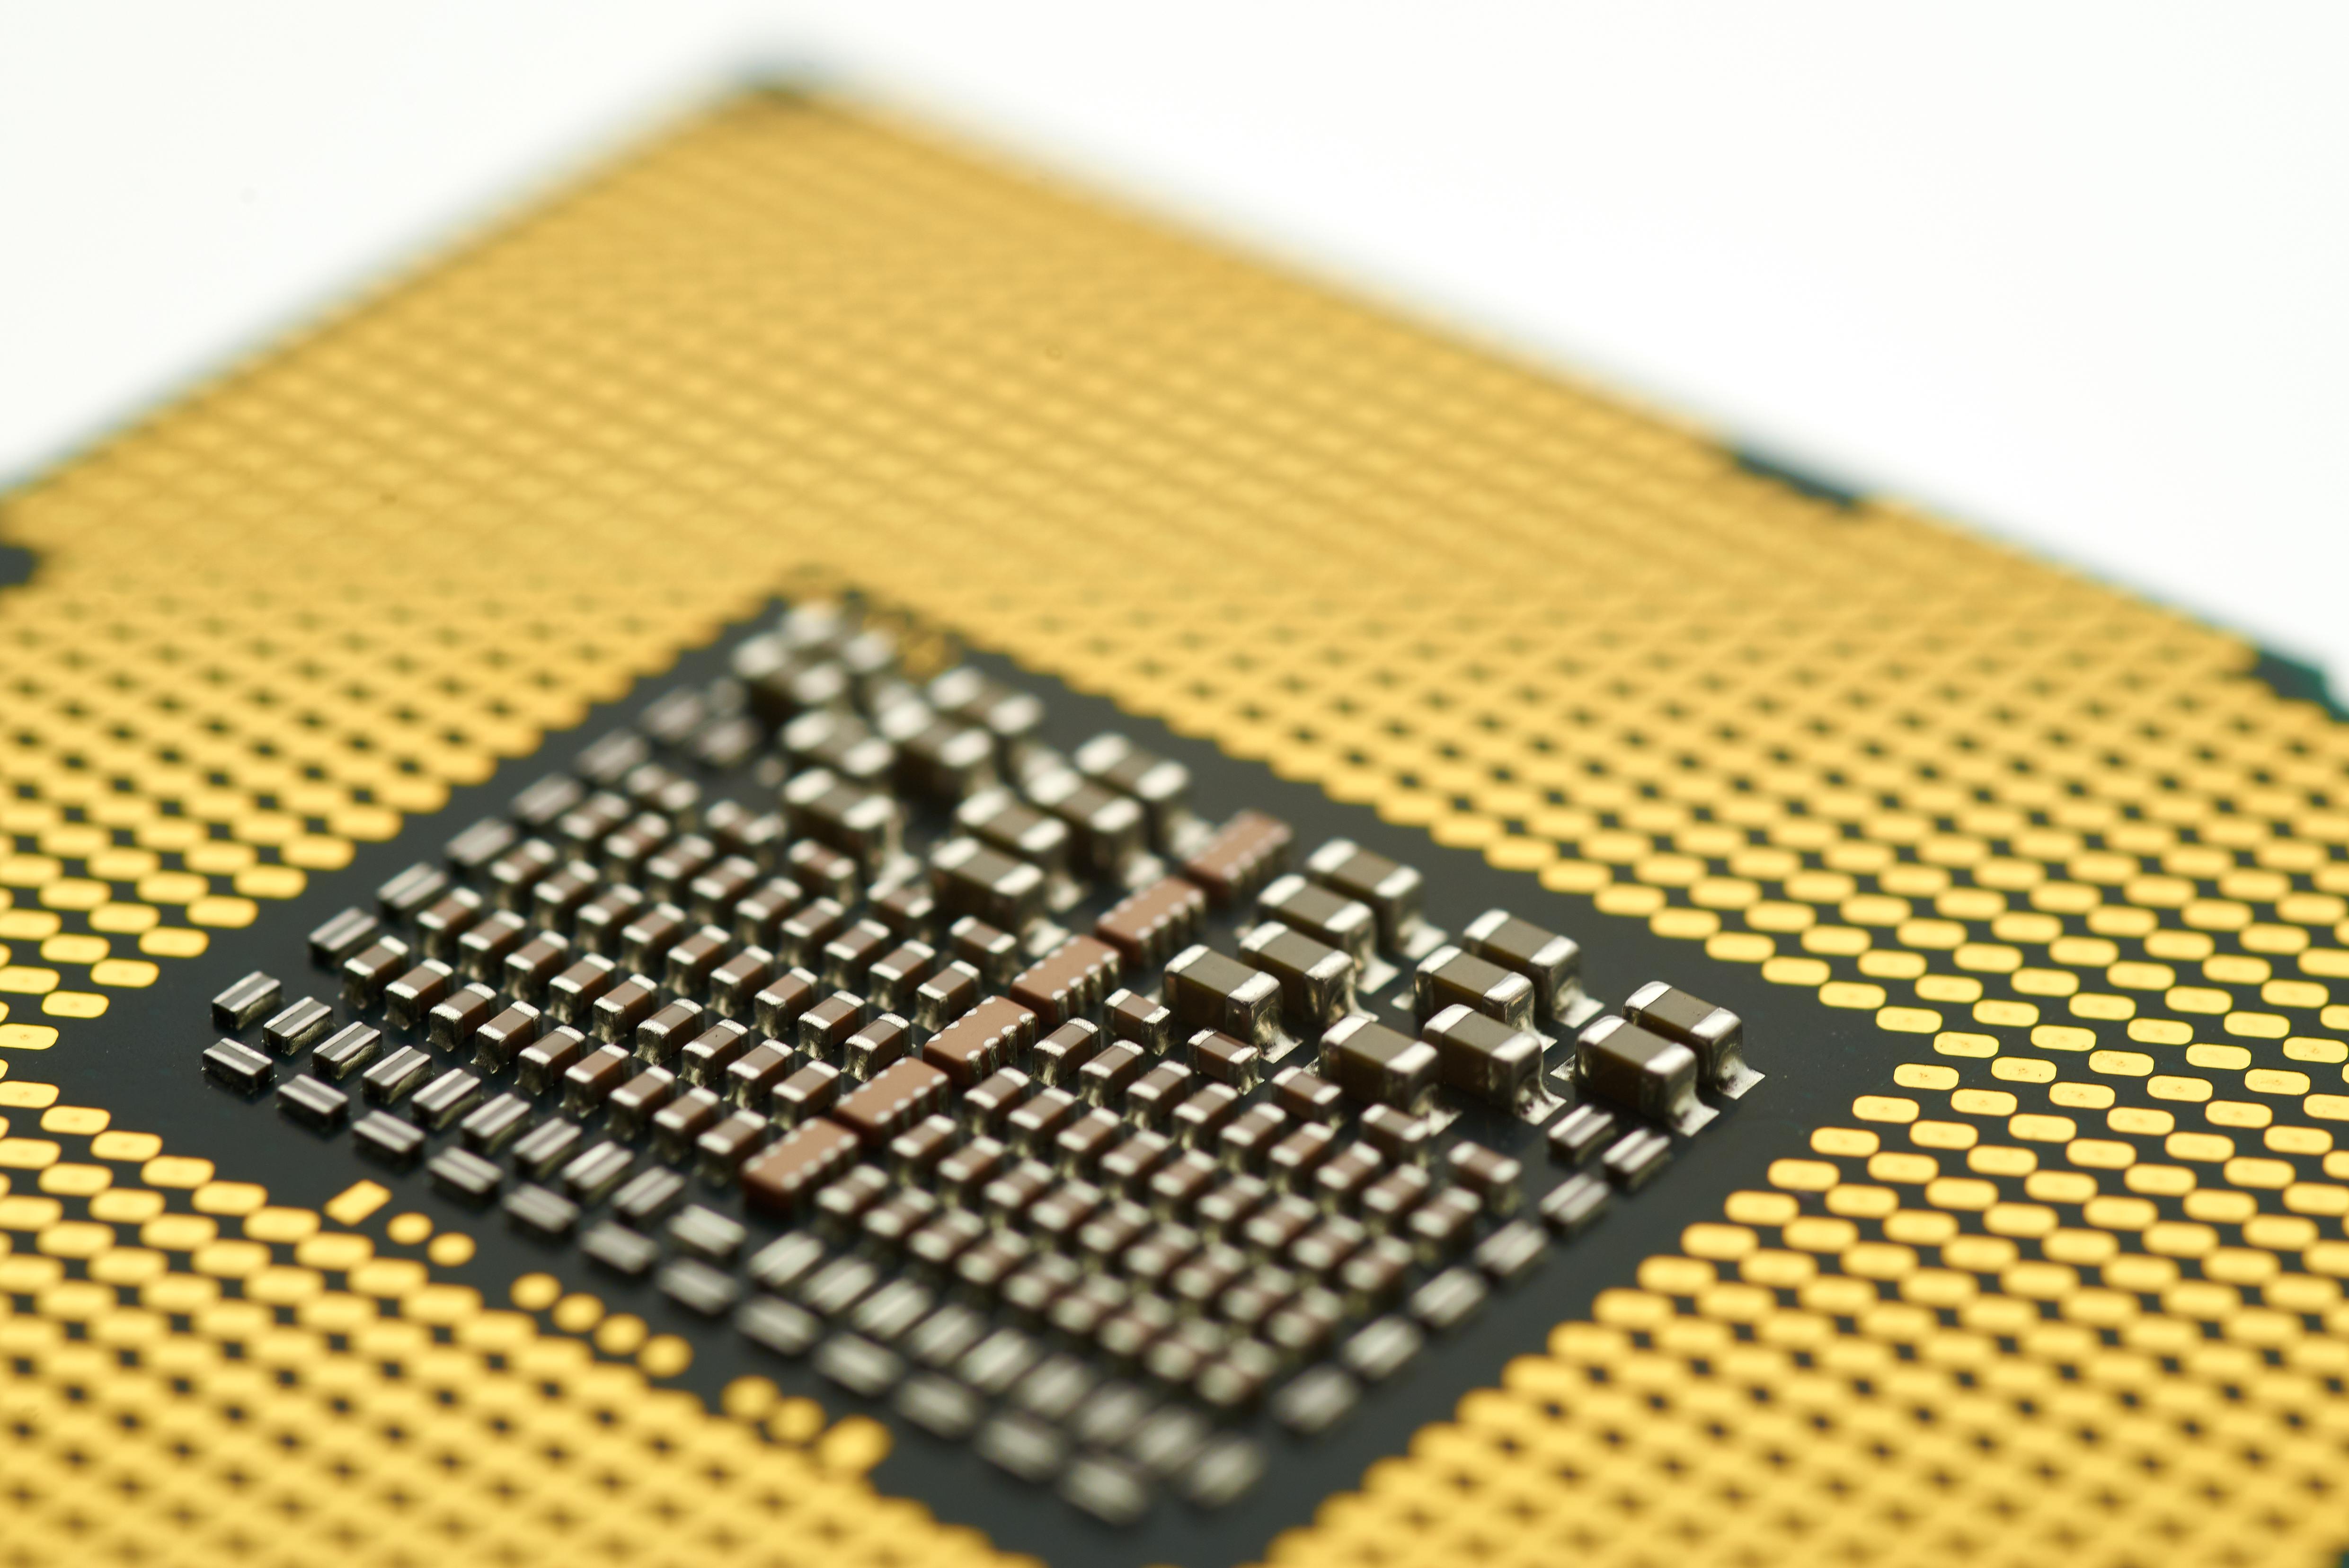
yellow, font, technology, circuit component, electronics, electronic device, circuit prototyping